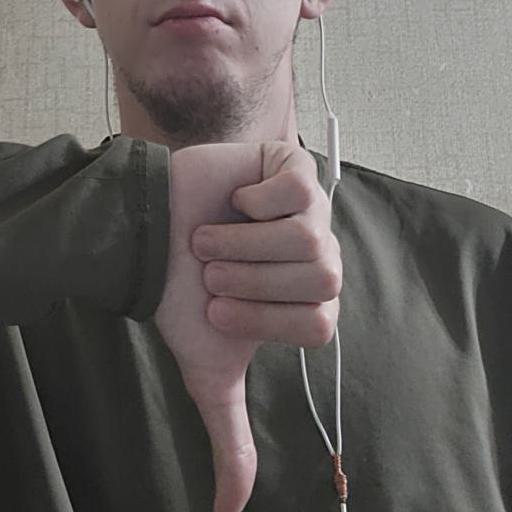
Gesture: dislike